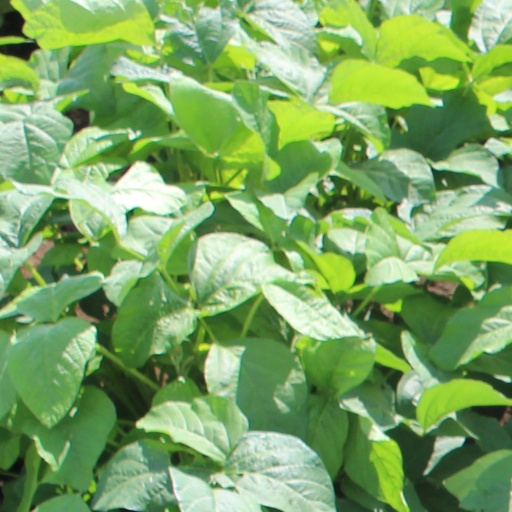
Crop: soybean